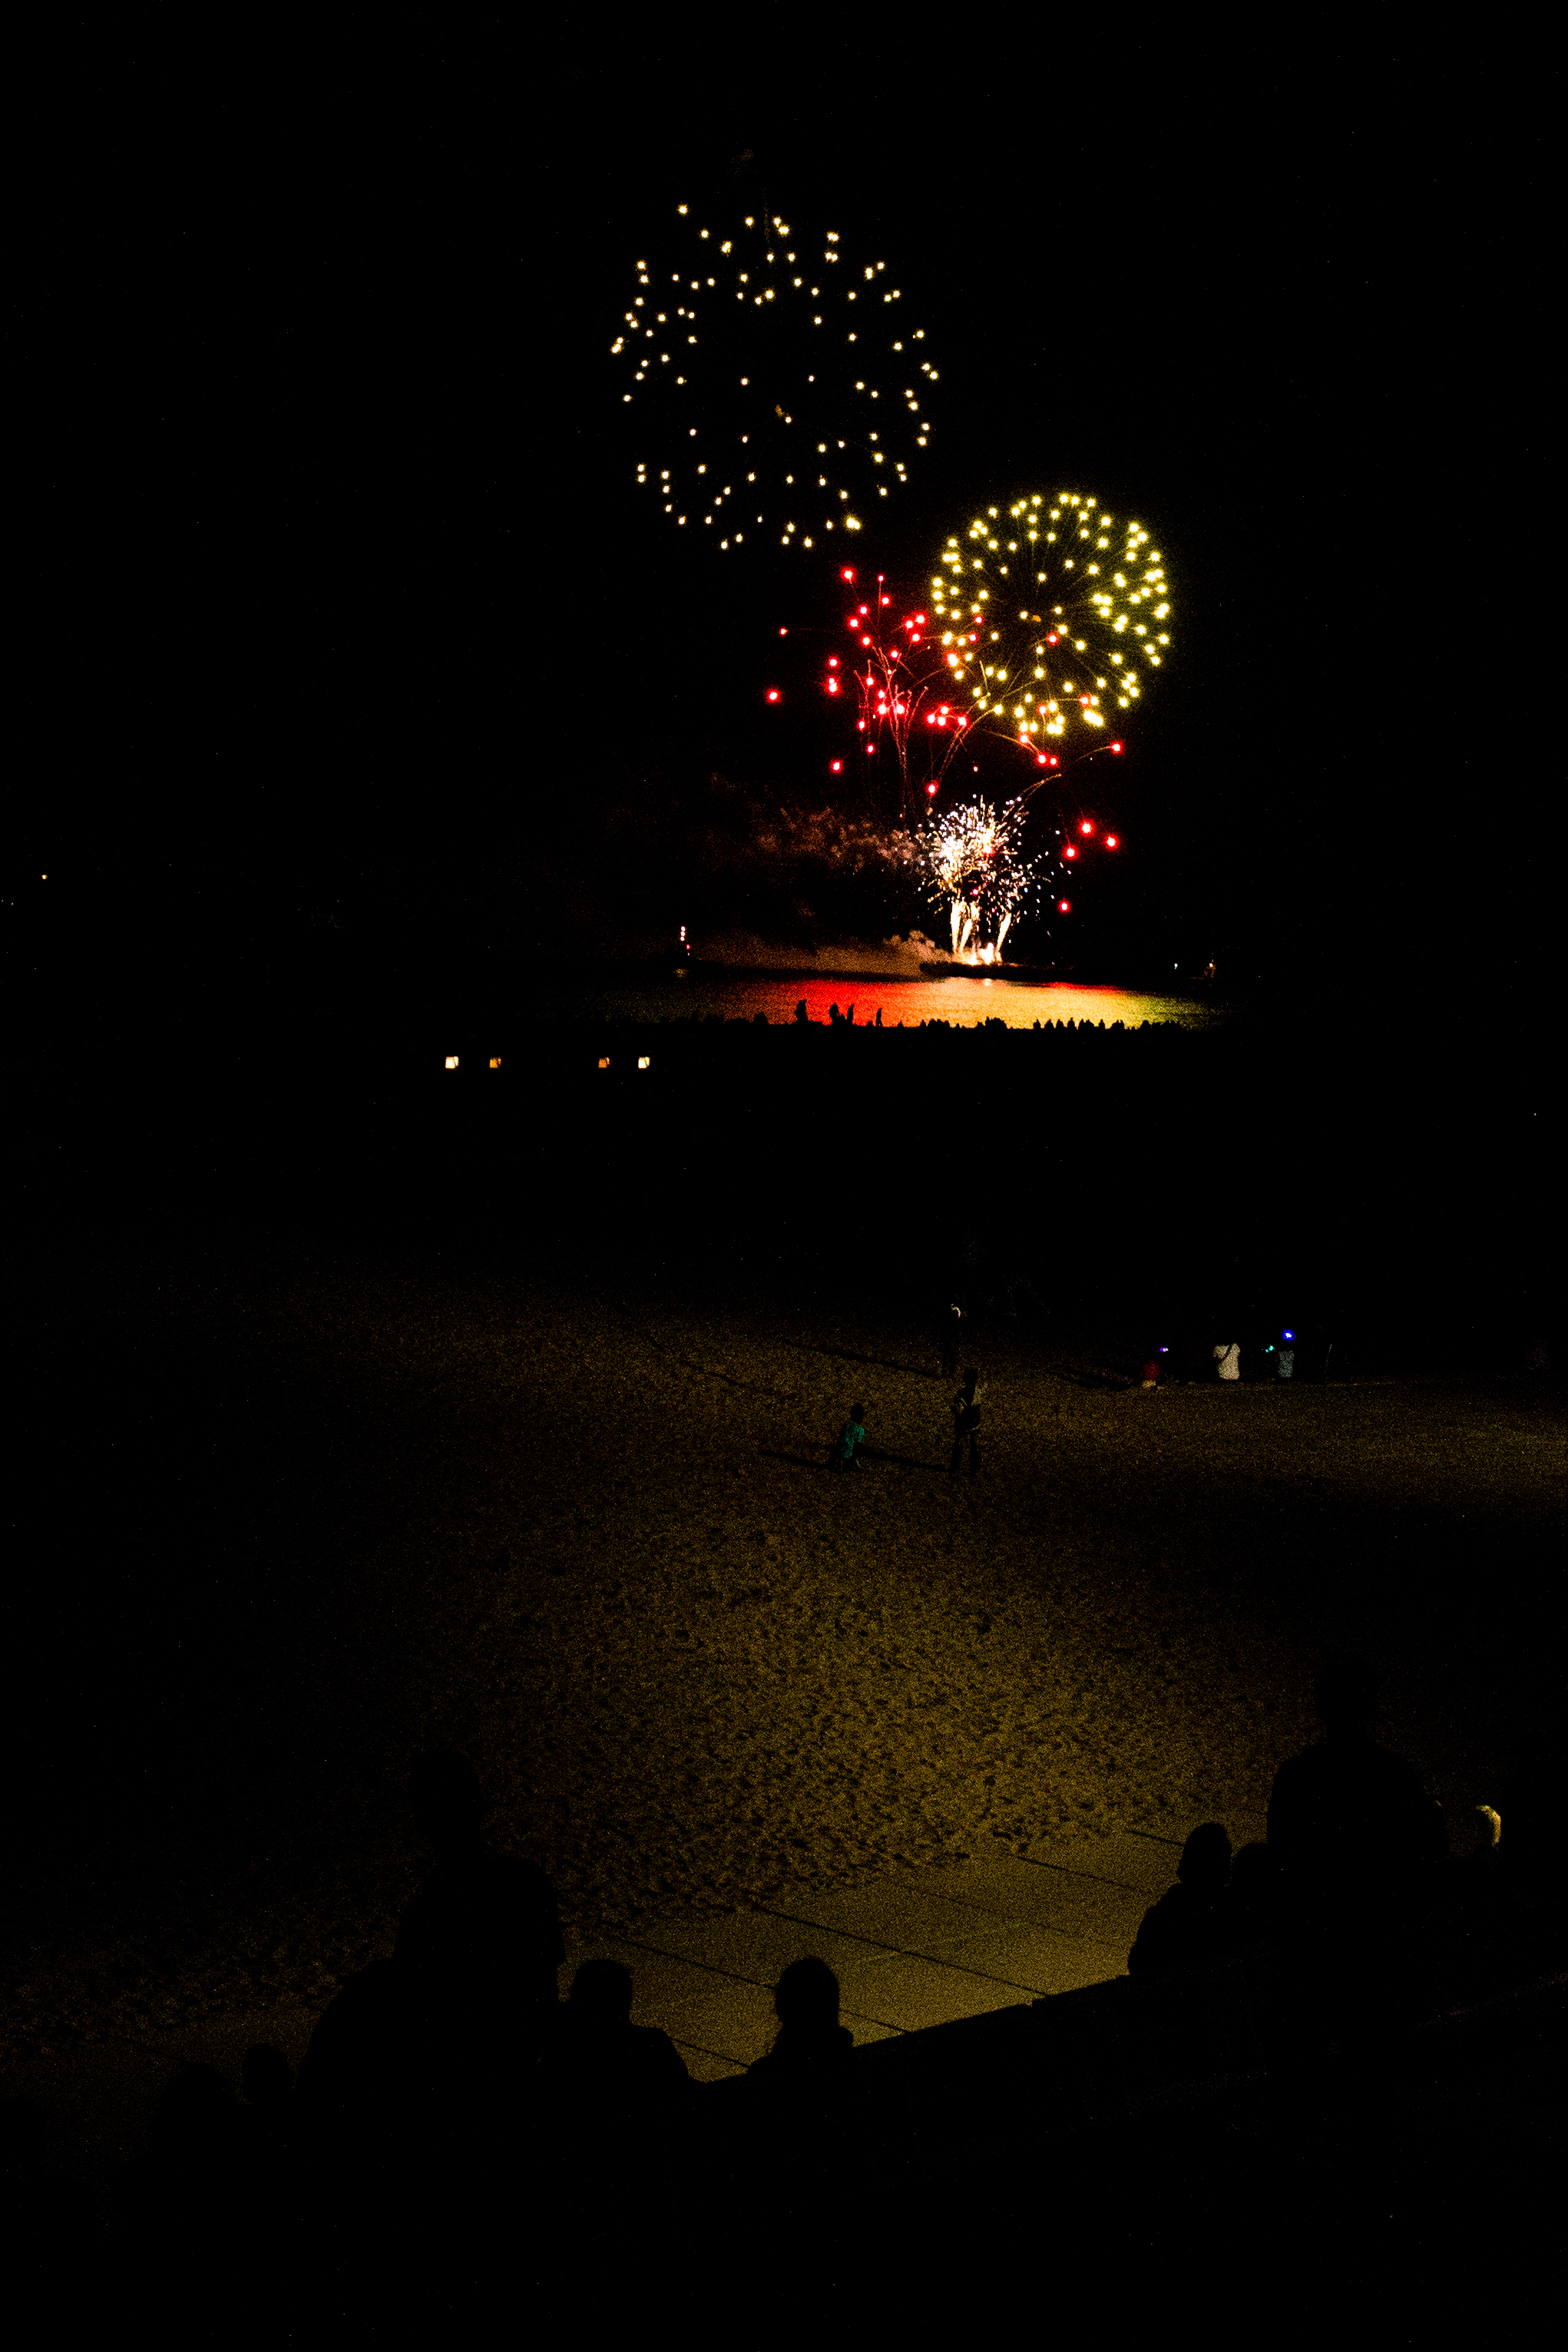
beach, night, recreation, reflection, canon, darkness, japan, festival, nederland, hague, zuid, eosm, strand, scheveningen, denhaag, vuurwerk, fireworks, plage, haye, internationaal, 2013, spain, coree, espagne, japon, sud, feux, corea, artifices, event, outdoor recreation